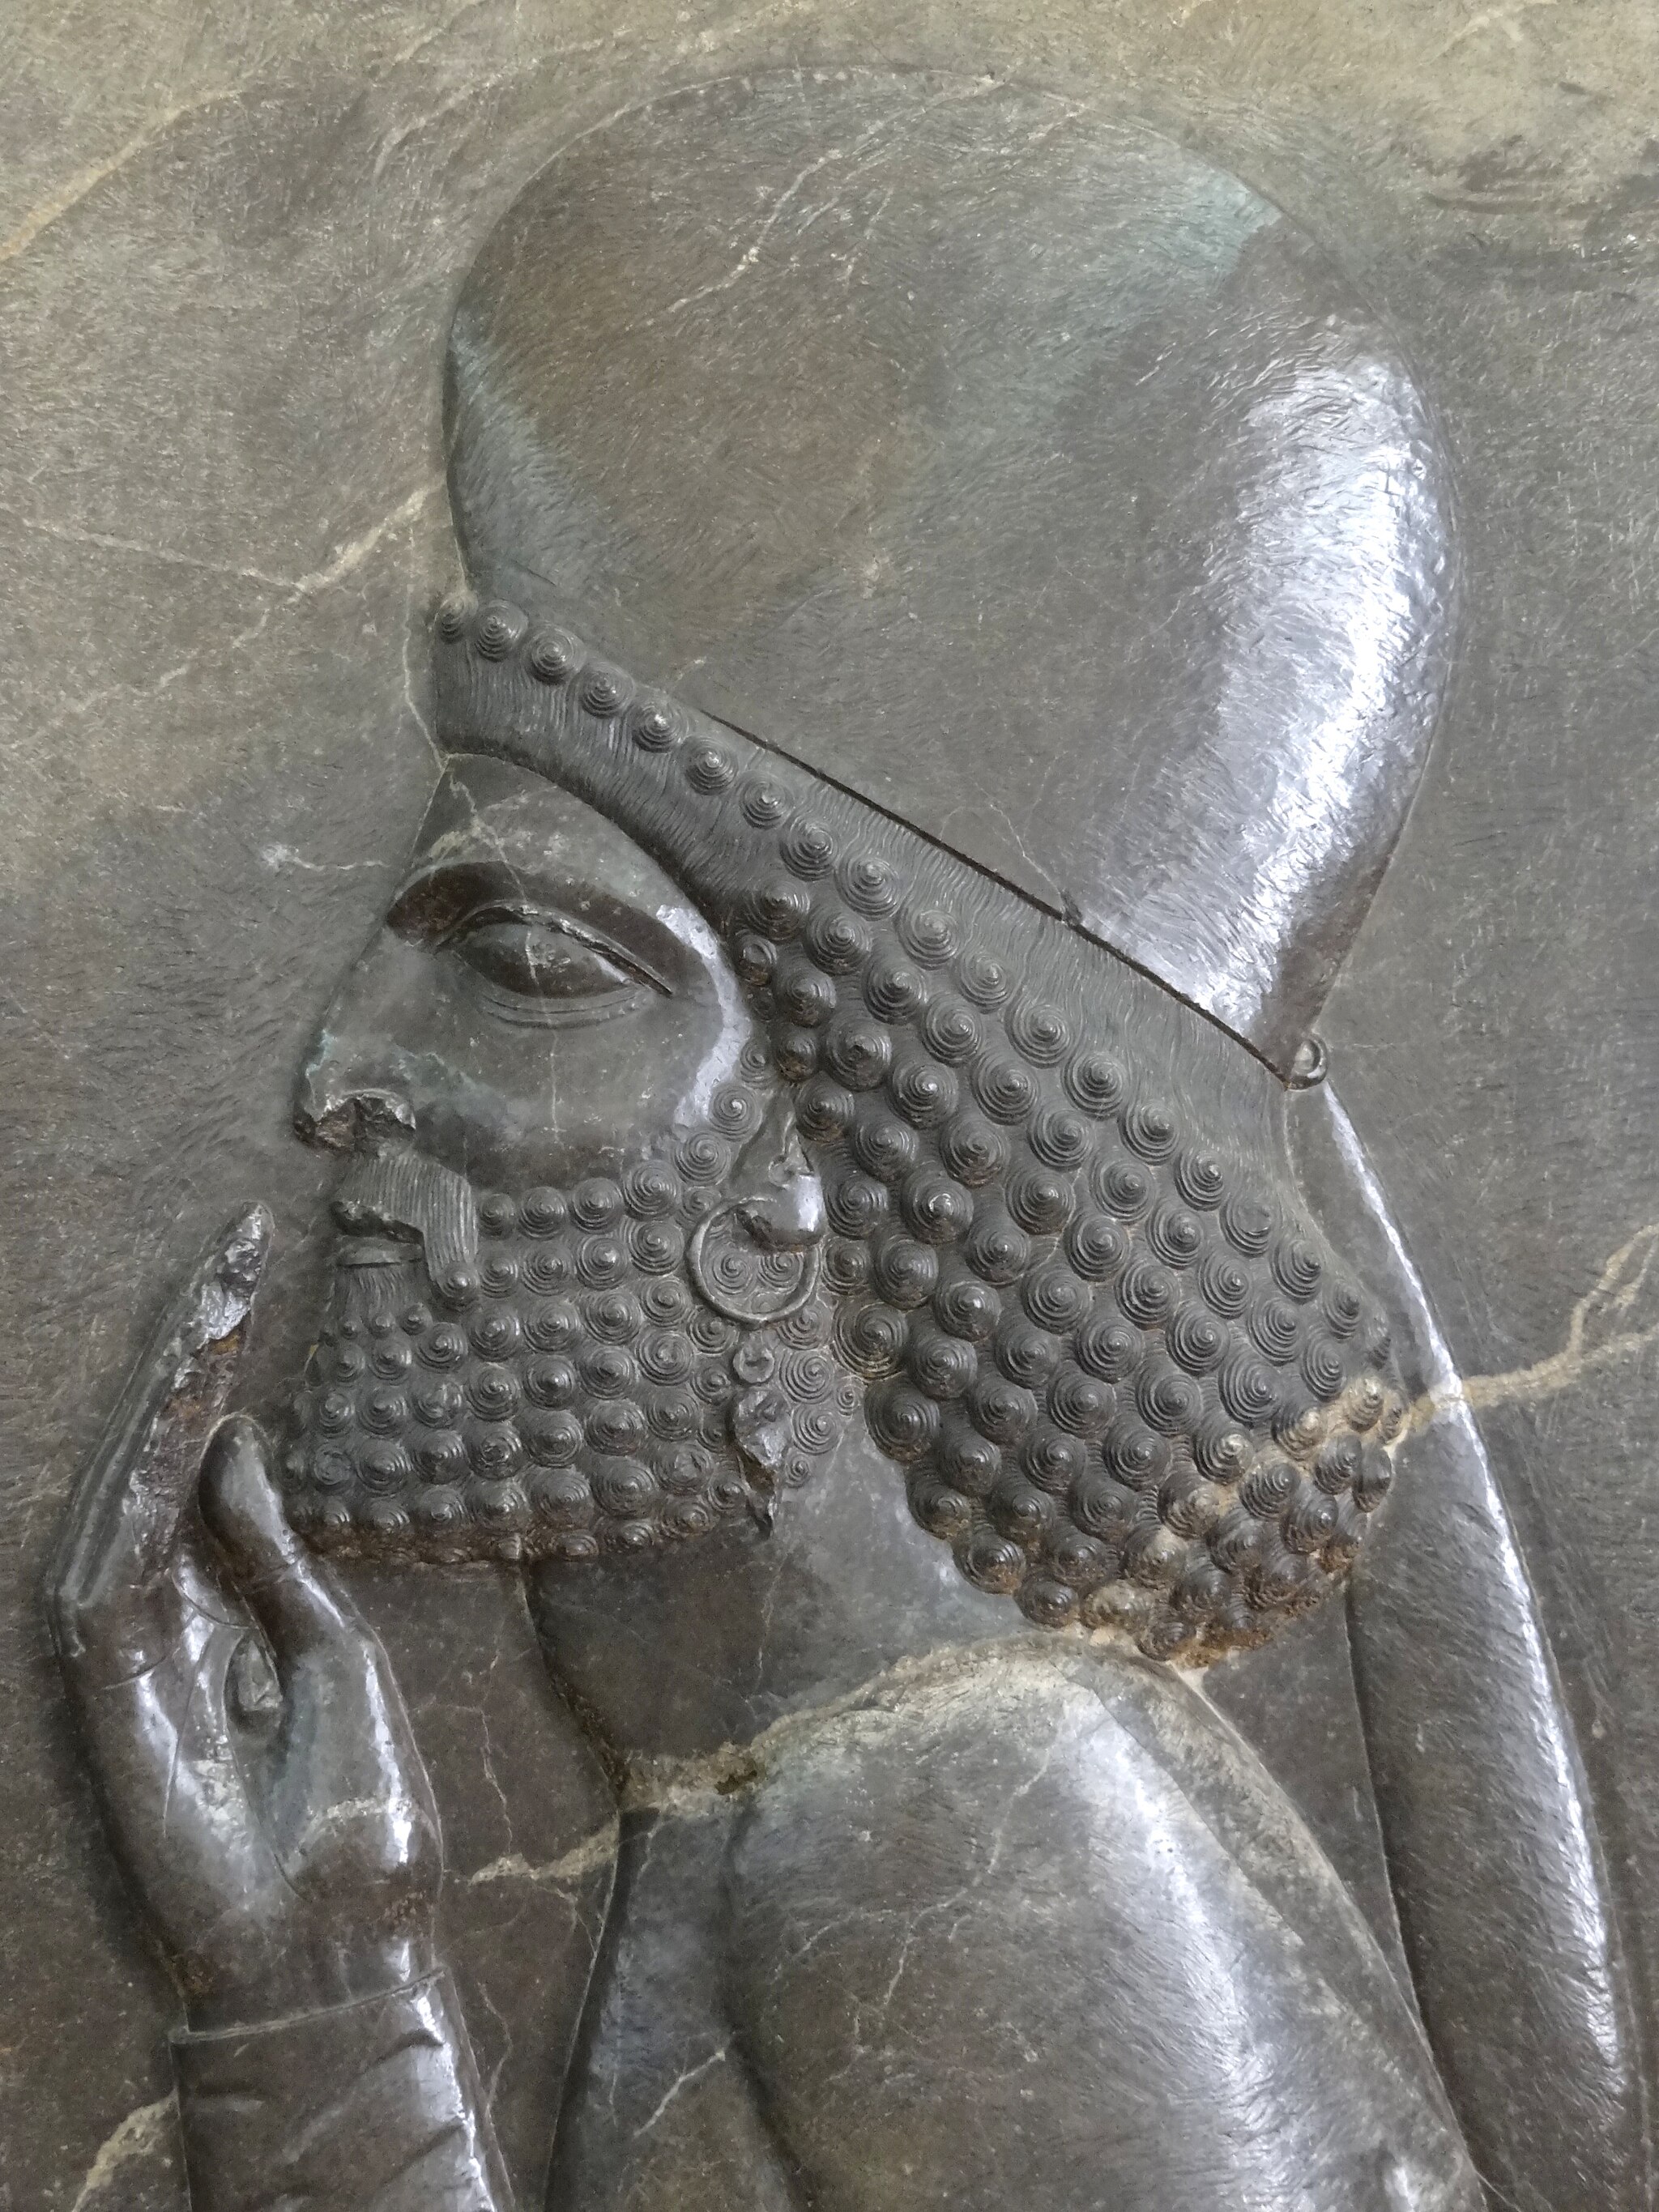
Title: Relief of Court Counsellor in Age of King Darius - 1st Millennium BCE - National Museum - Tehran - Iran (7379601588)
Description: Relief of Court Counsellor in Age of King Darius - 1st Millennium BCE - National Museum - Tehran - Iran
Date: 2012-05-31 23:46
Categories: Photographs by Adam Jones, Flickr images reviewed by FlickreviewR 2, Audience scene of Darius (or Xerxes I)